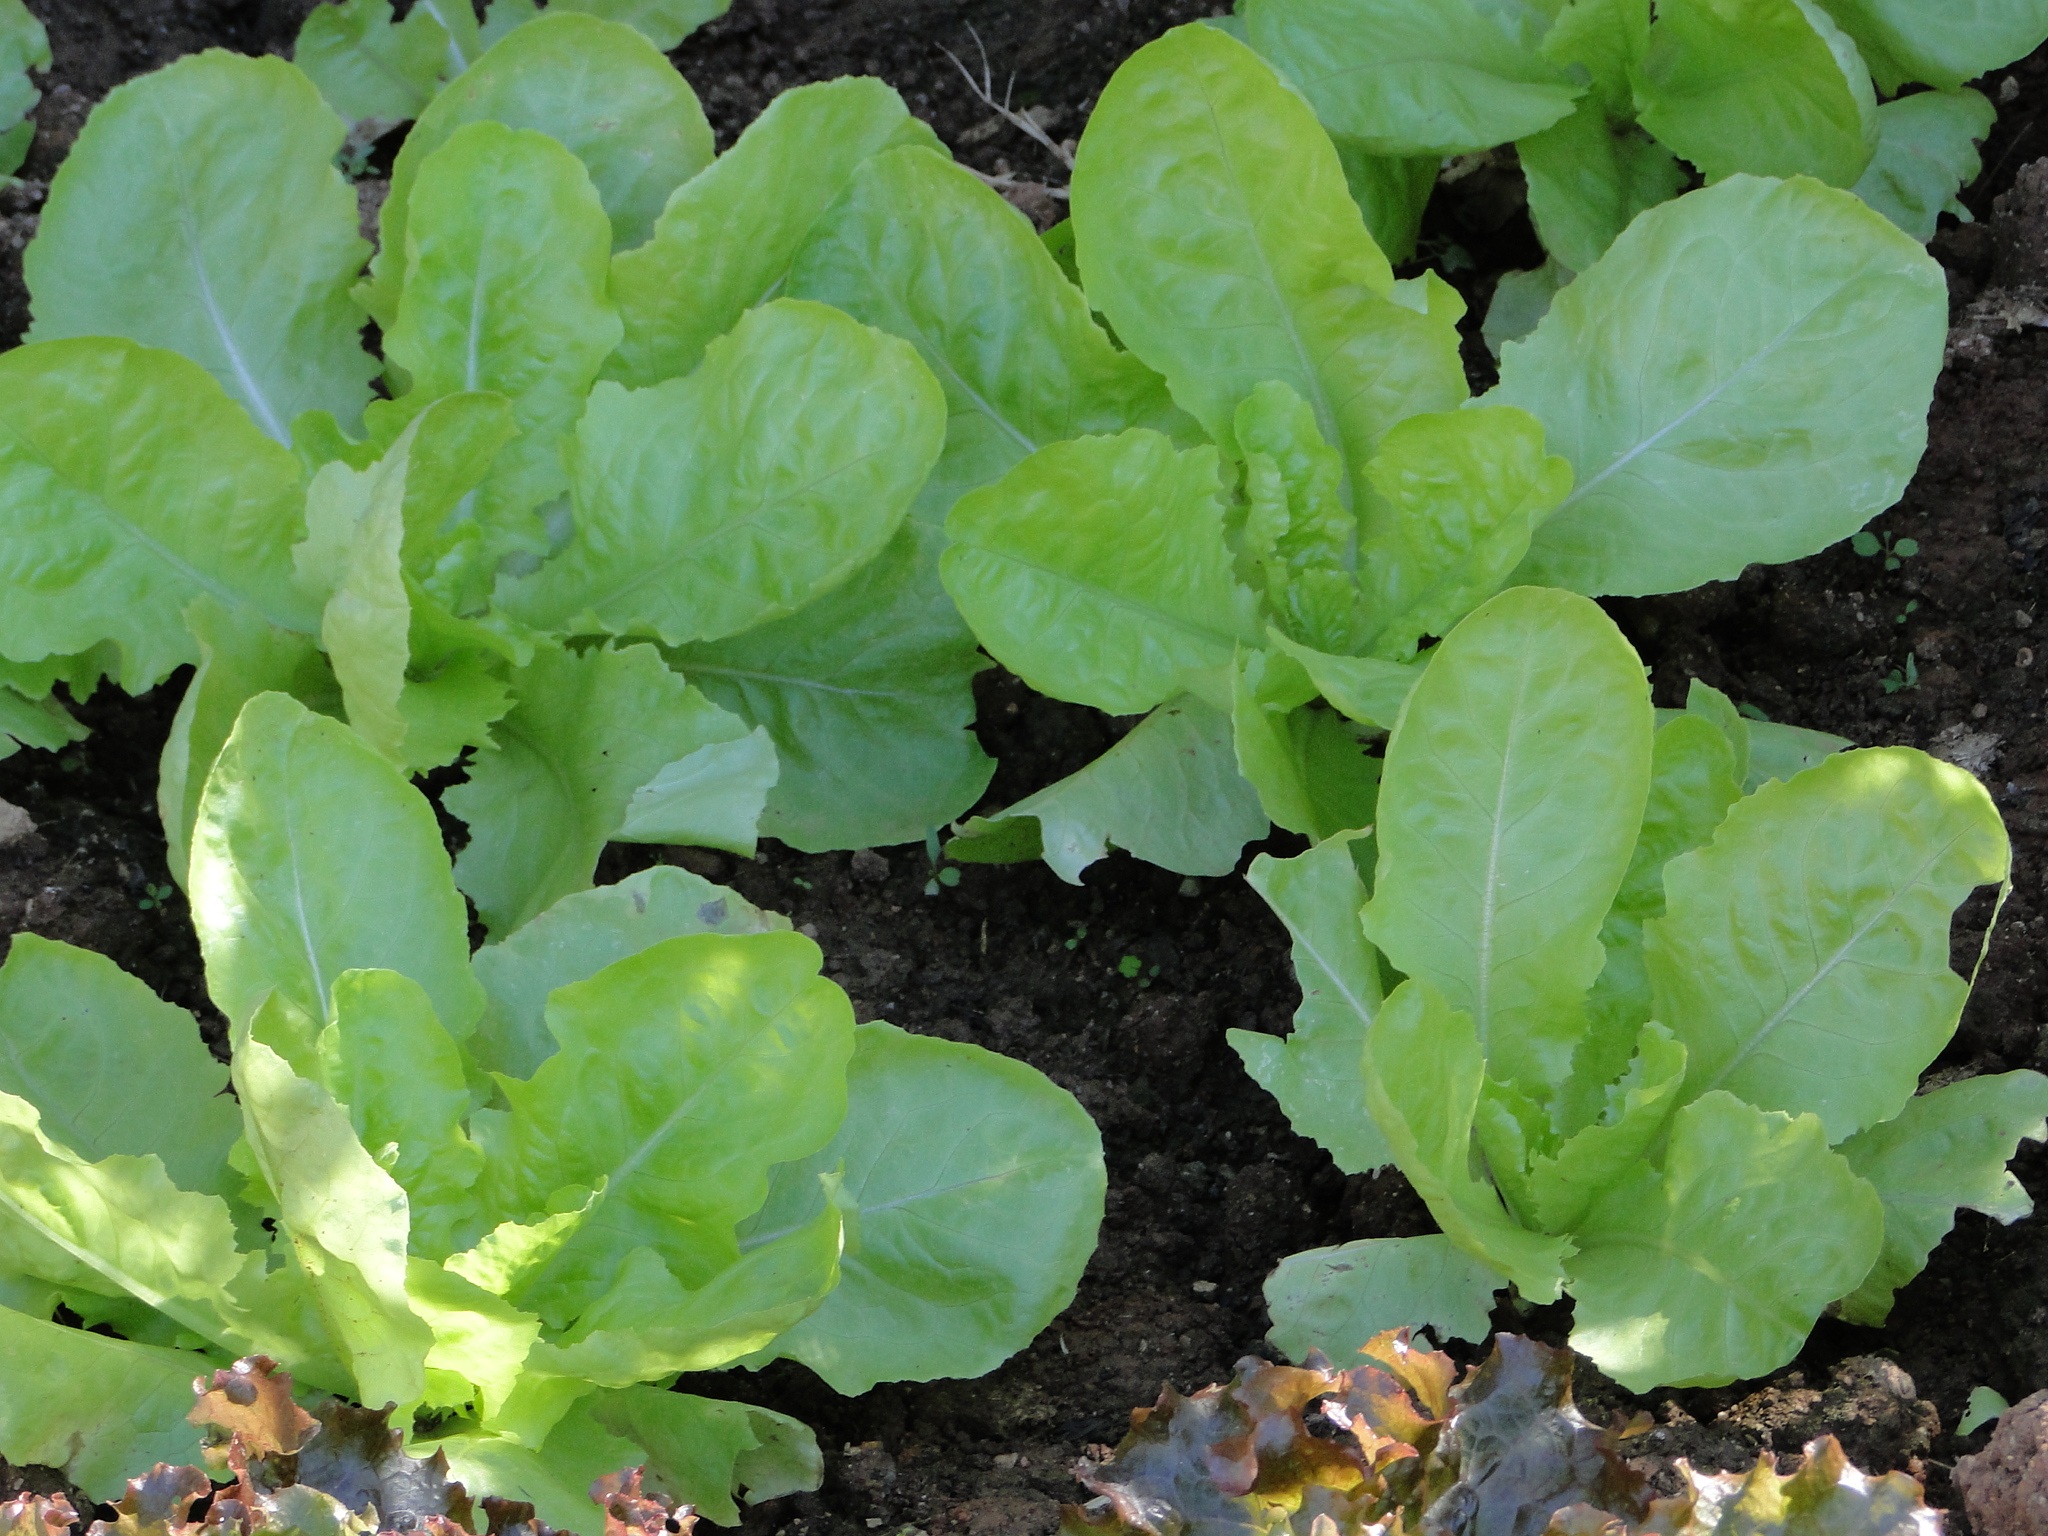
nature, food, green, herb, produce, vegetable, garden, healthy, lettuce, plants, horta, annual plant, leaf vegetable, komatsuna, malabar spinach